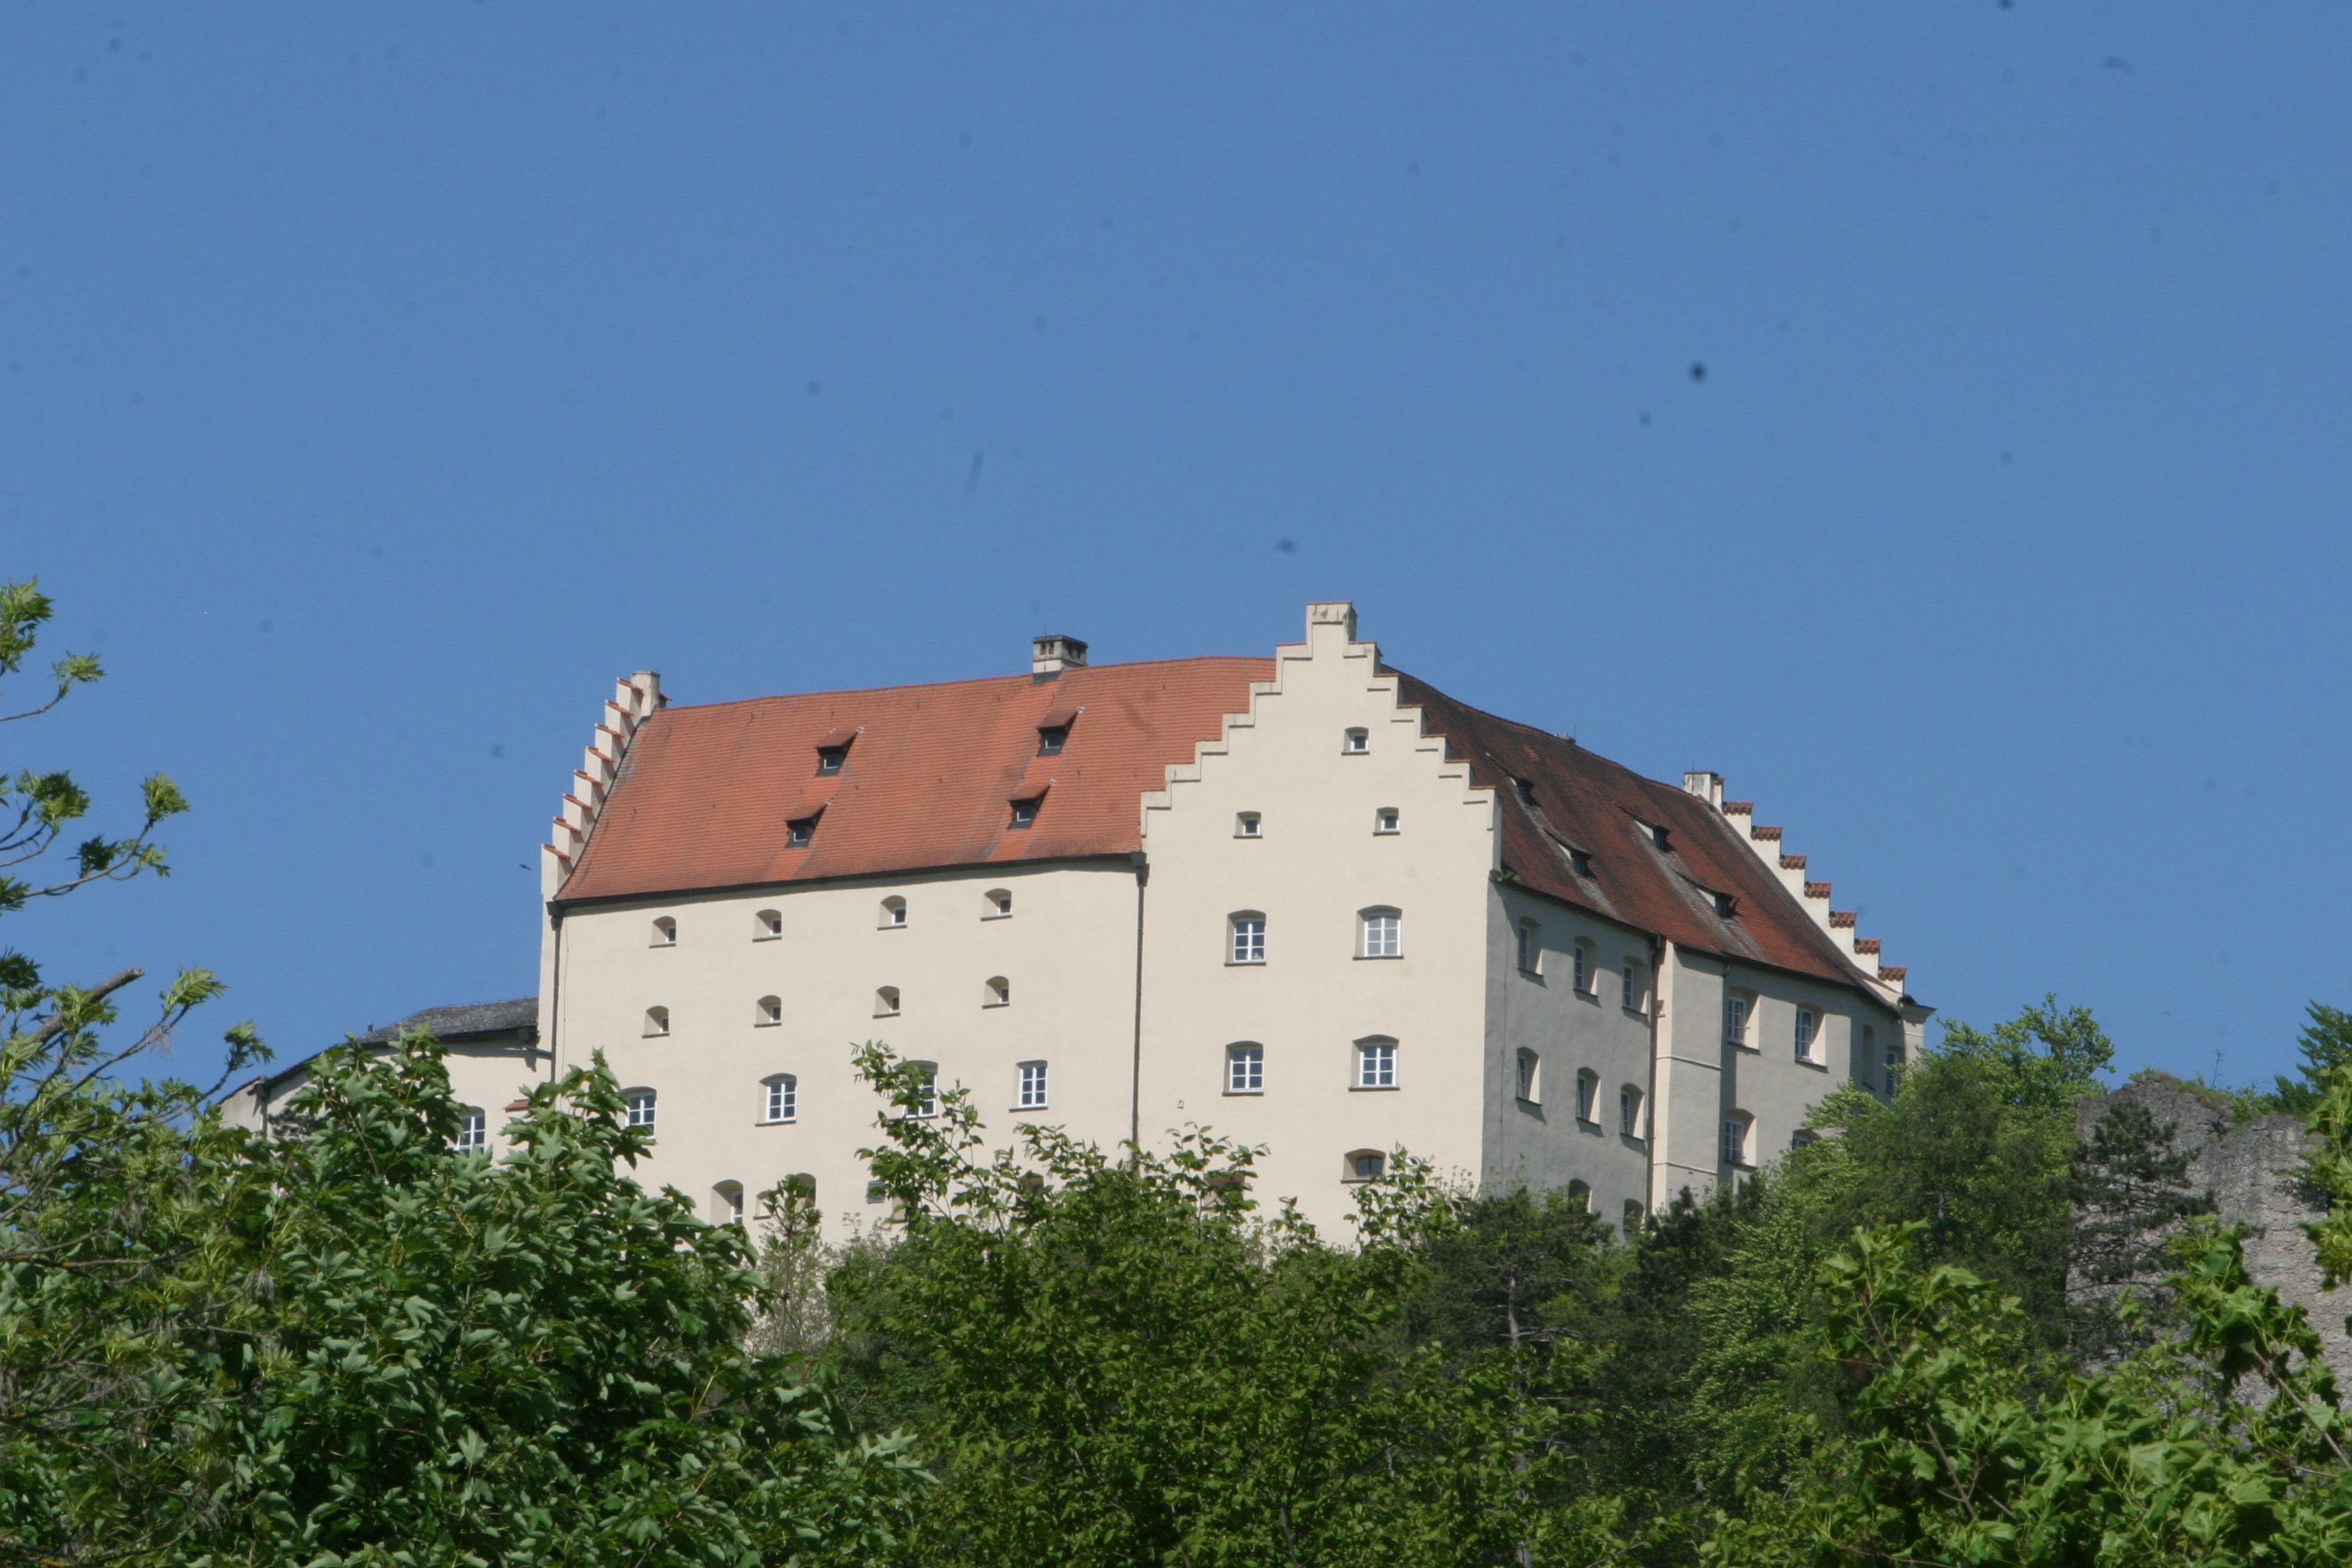
sky, villa, town, building, chateau, village, cottage, castle, property, blue, estate, middle ages, altm hl valley, riedenburg, rosenburg, falkenburg